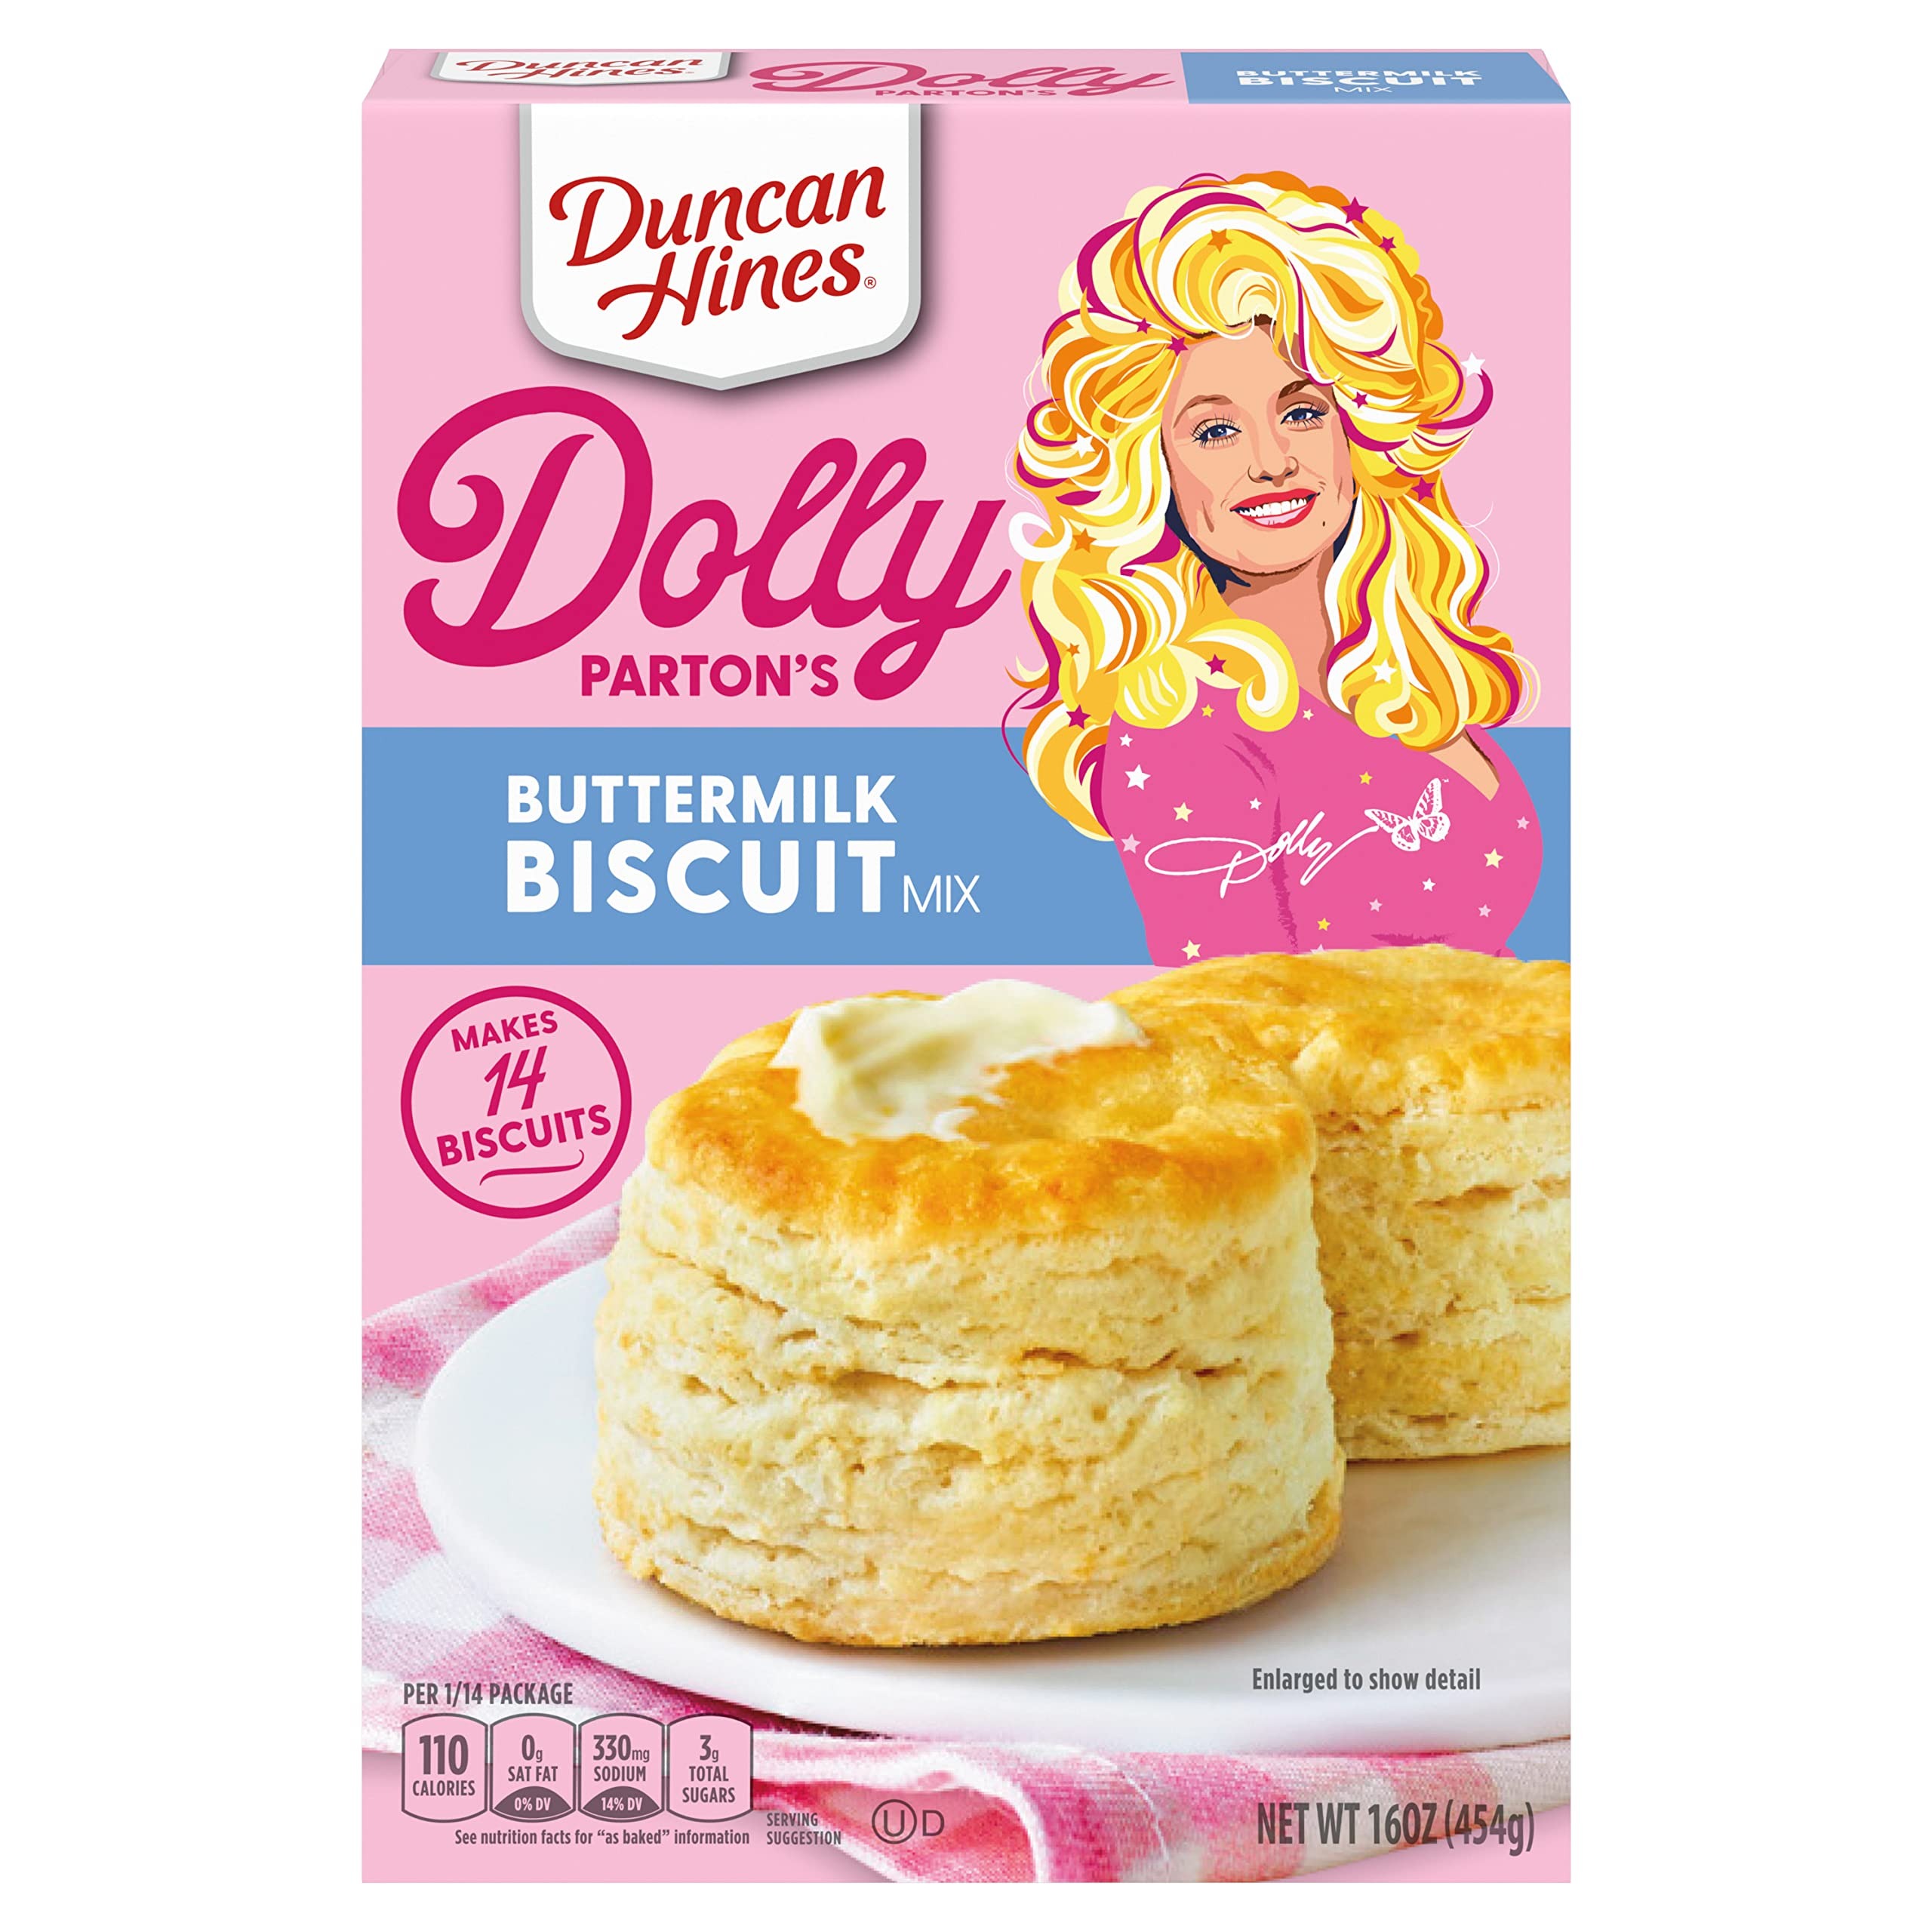
Item Name: Duncan Hines Dolly Parton's Buttermilk Biscuit Mix, 16 oz.
Bullet Point 1: One 16 oz. box of Duncan Hines Dolly Parton's Buttermilk Biscuit Mix
Bullet Point 2: Deliciously fluffy biscuit baking mix
Bullet Point 3: Featuring Dolly Parton's Favorite Cheddar Chive & Biscuit Recipe on box
Bullet Point 4: Ideal for breakfast biscuits or on the side of any meal
Bullet Point 5: Stock up today on the sweet combination of Duncan Hines and Dolly Parton
Value: 16.0
Unit: Ounce

Price: 2.87